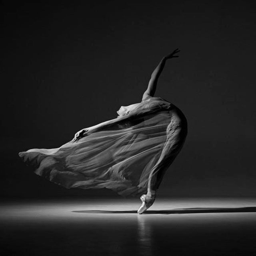
high speed photography - a dancer is frozen in this beautiful black and white photo